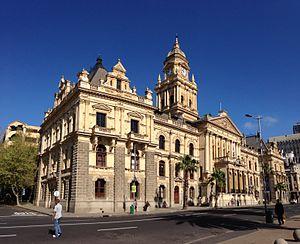
Le Cap est une ville d'Afrique du Sud, capitale de la colonie du Cap puis de la province du Cap. Elle est actuellement la capitale provinciale du Cap-Occidental.